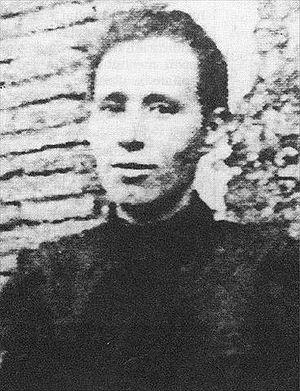
L'anarcha-féminisme ou féminisme libertaire, qui combine féminisme et anarchisme de gauche, considère la domination des hommes sur les femmes comme l'une des premières manifestations de la hiérarchie dans nos sociétés. Le combat contre le patriarcat est donc pour les anarcha-féministes partie intégrante de la lutte des classes et de la lutte contre l'État, comme l'a formulé Susan Brown : Puisque l'anarchisme est une philosophie politique opposée à toute relation de pouvoir, il est intrinsèquement féministe.
Dès ses origines, l'anarchisme a joué un rôle important dans la promotion de l'amour libre.
Surnommée la « Louise Michel argentine », Virginia Bolten, née le 26 décembre 1876 à San Luis et morte vers 1960 à Montevideo, est une anarcha-féminisme et communiste libertaire argentine d'origine allemande.
La Voz de la Mujer, La Voix de la femme en français, est le premier journal anarcha-féministe, en Argentine, publié par la communiste libertaire Virginia Bolten.